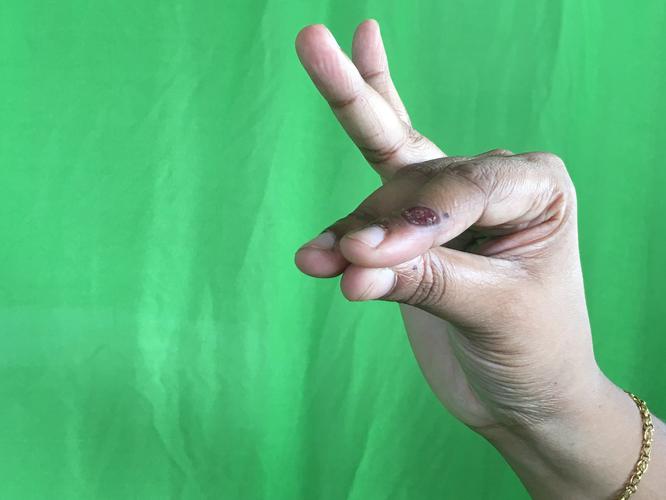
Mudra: Katakamukha_1
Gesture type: single_hand